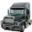
Label: truck